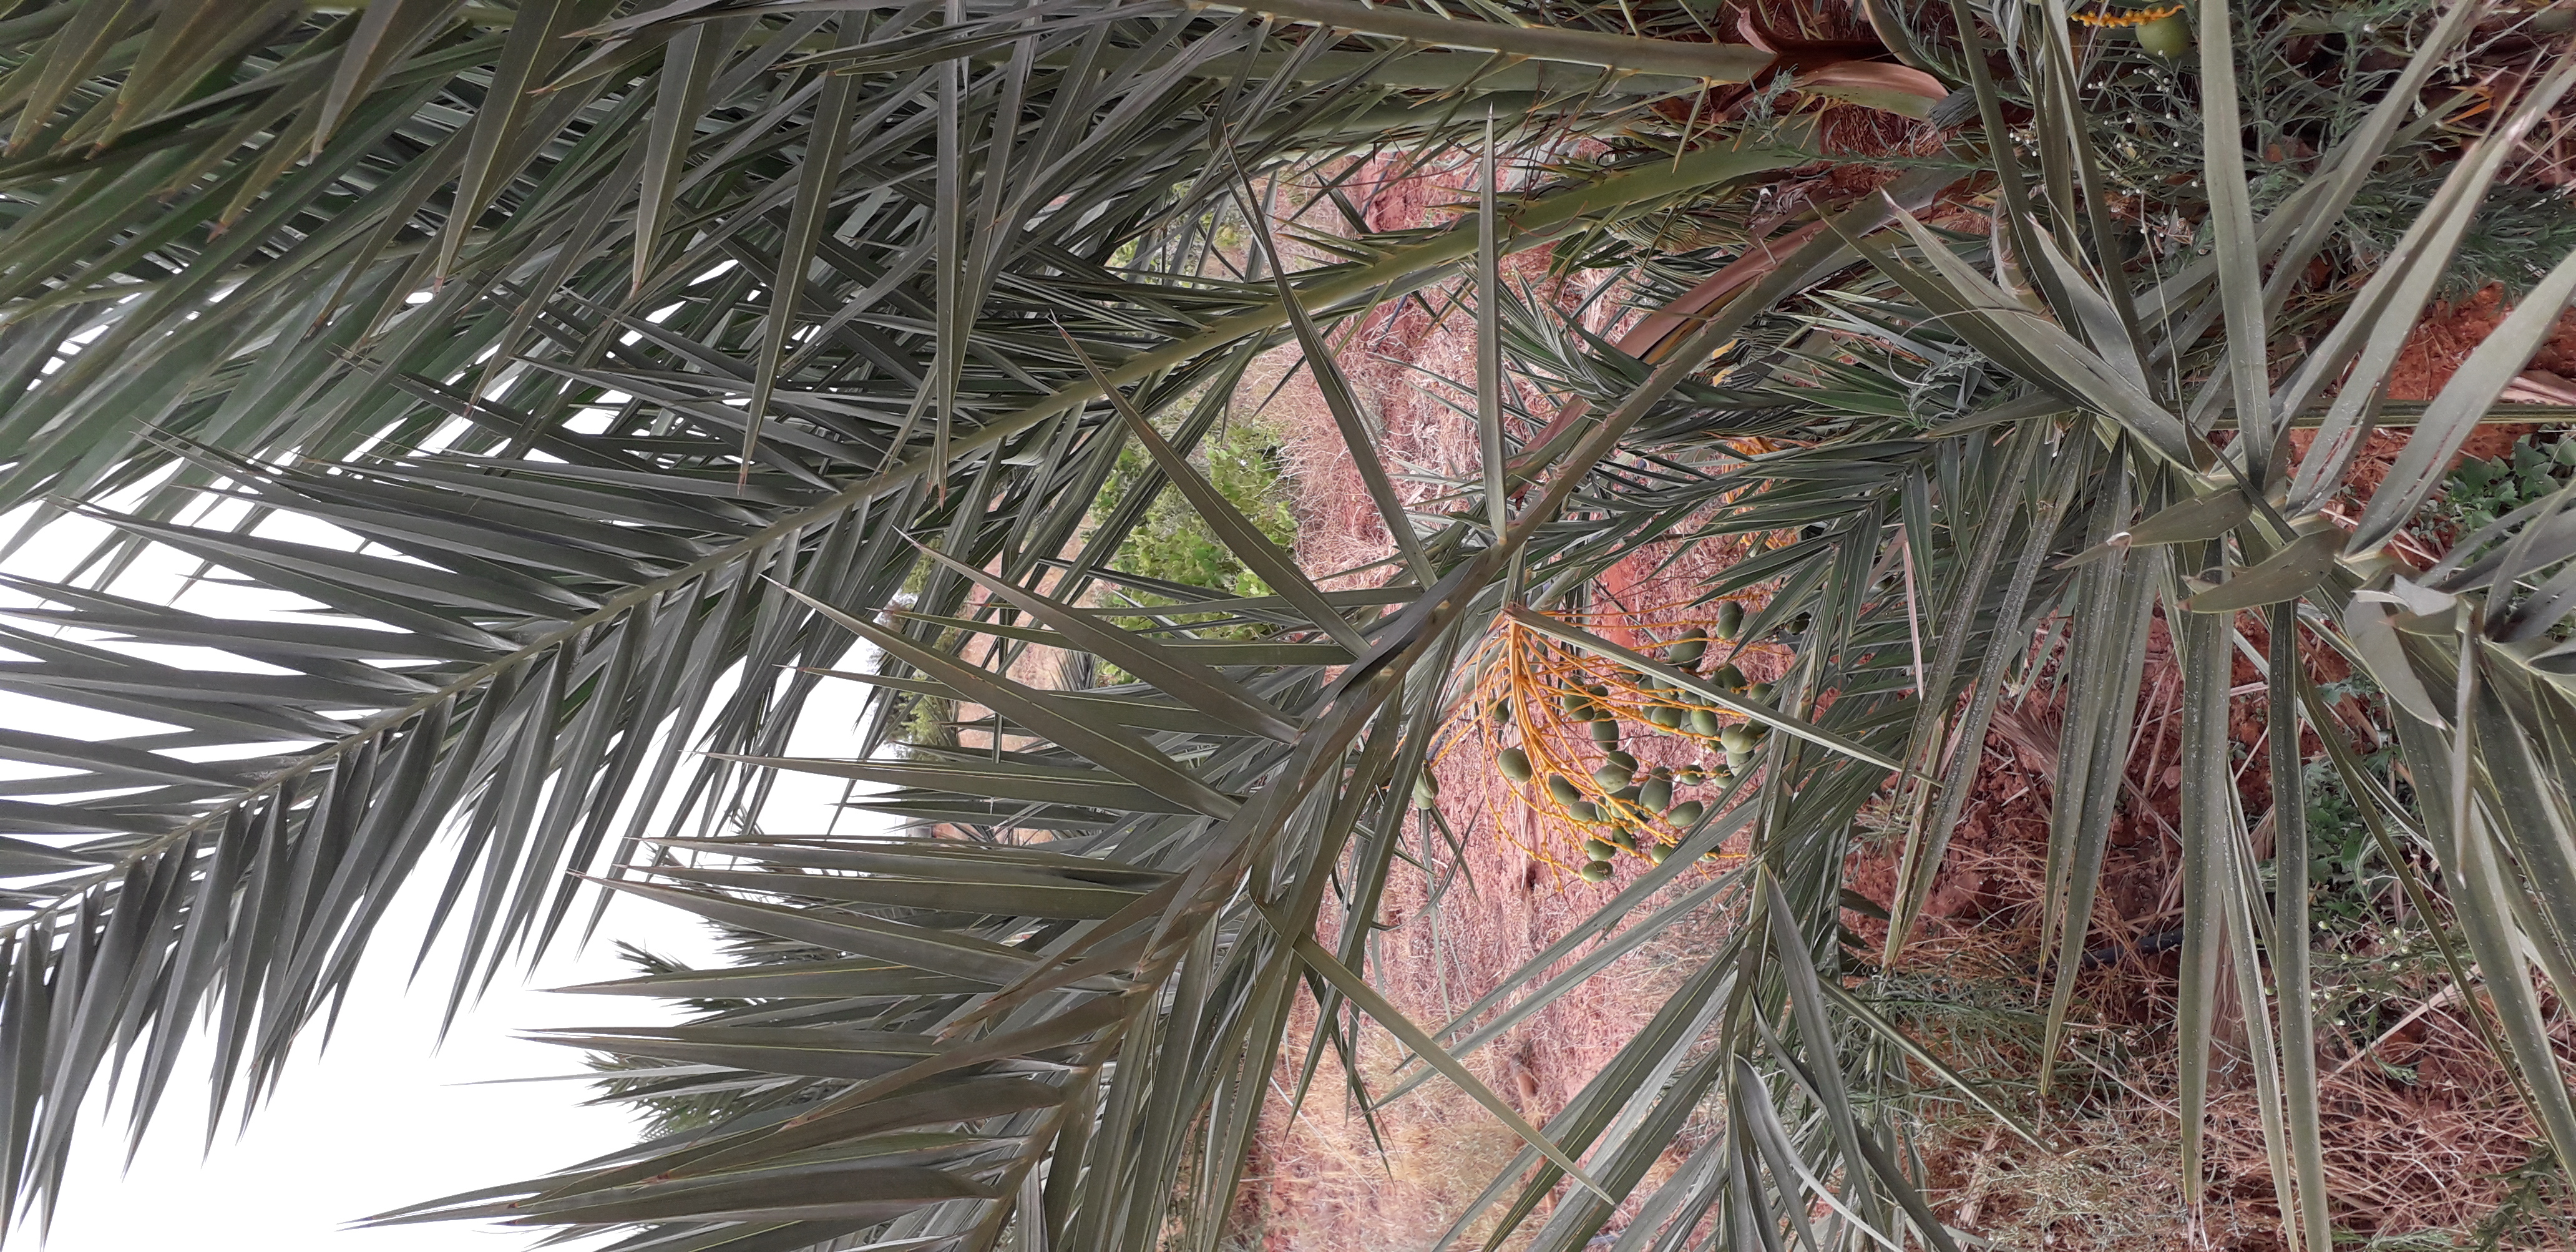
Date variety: Boumajhoul